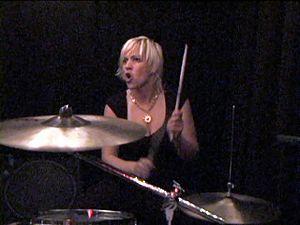
Von Iva est un groupe d'electro soul-punk féminin originaire de San Francisco. À l'origine, elles étaient quatre, mais ne sont plus que trois aujourd'hui.